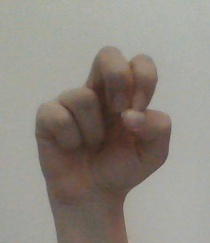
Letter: gaaf